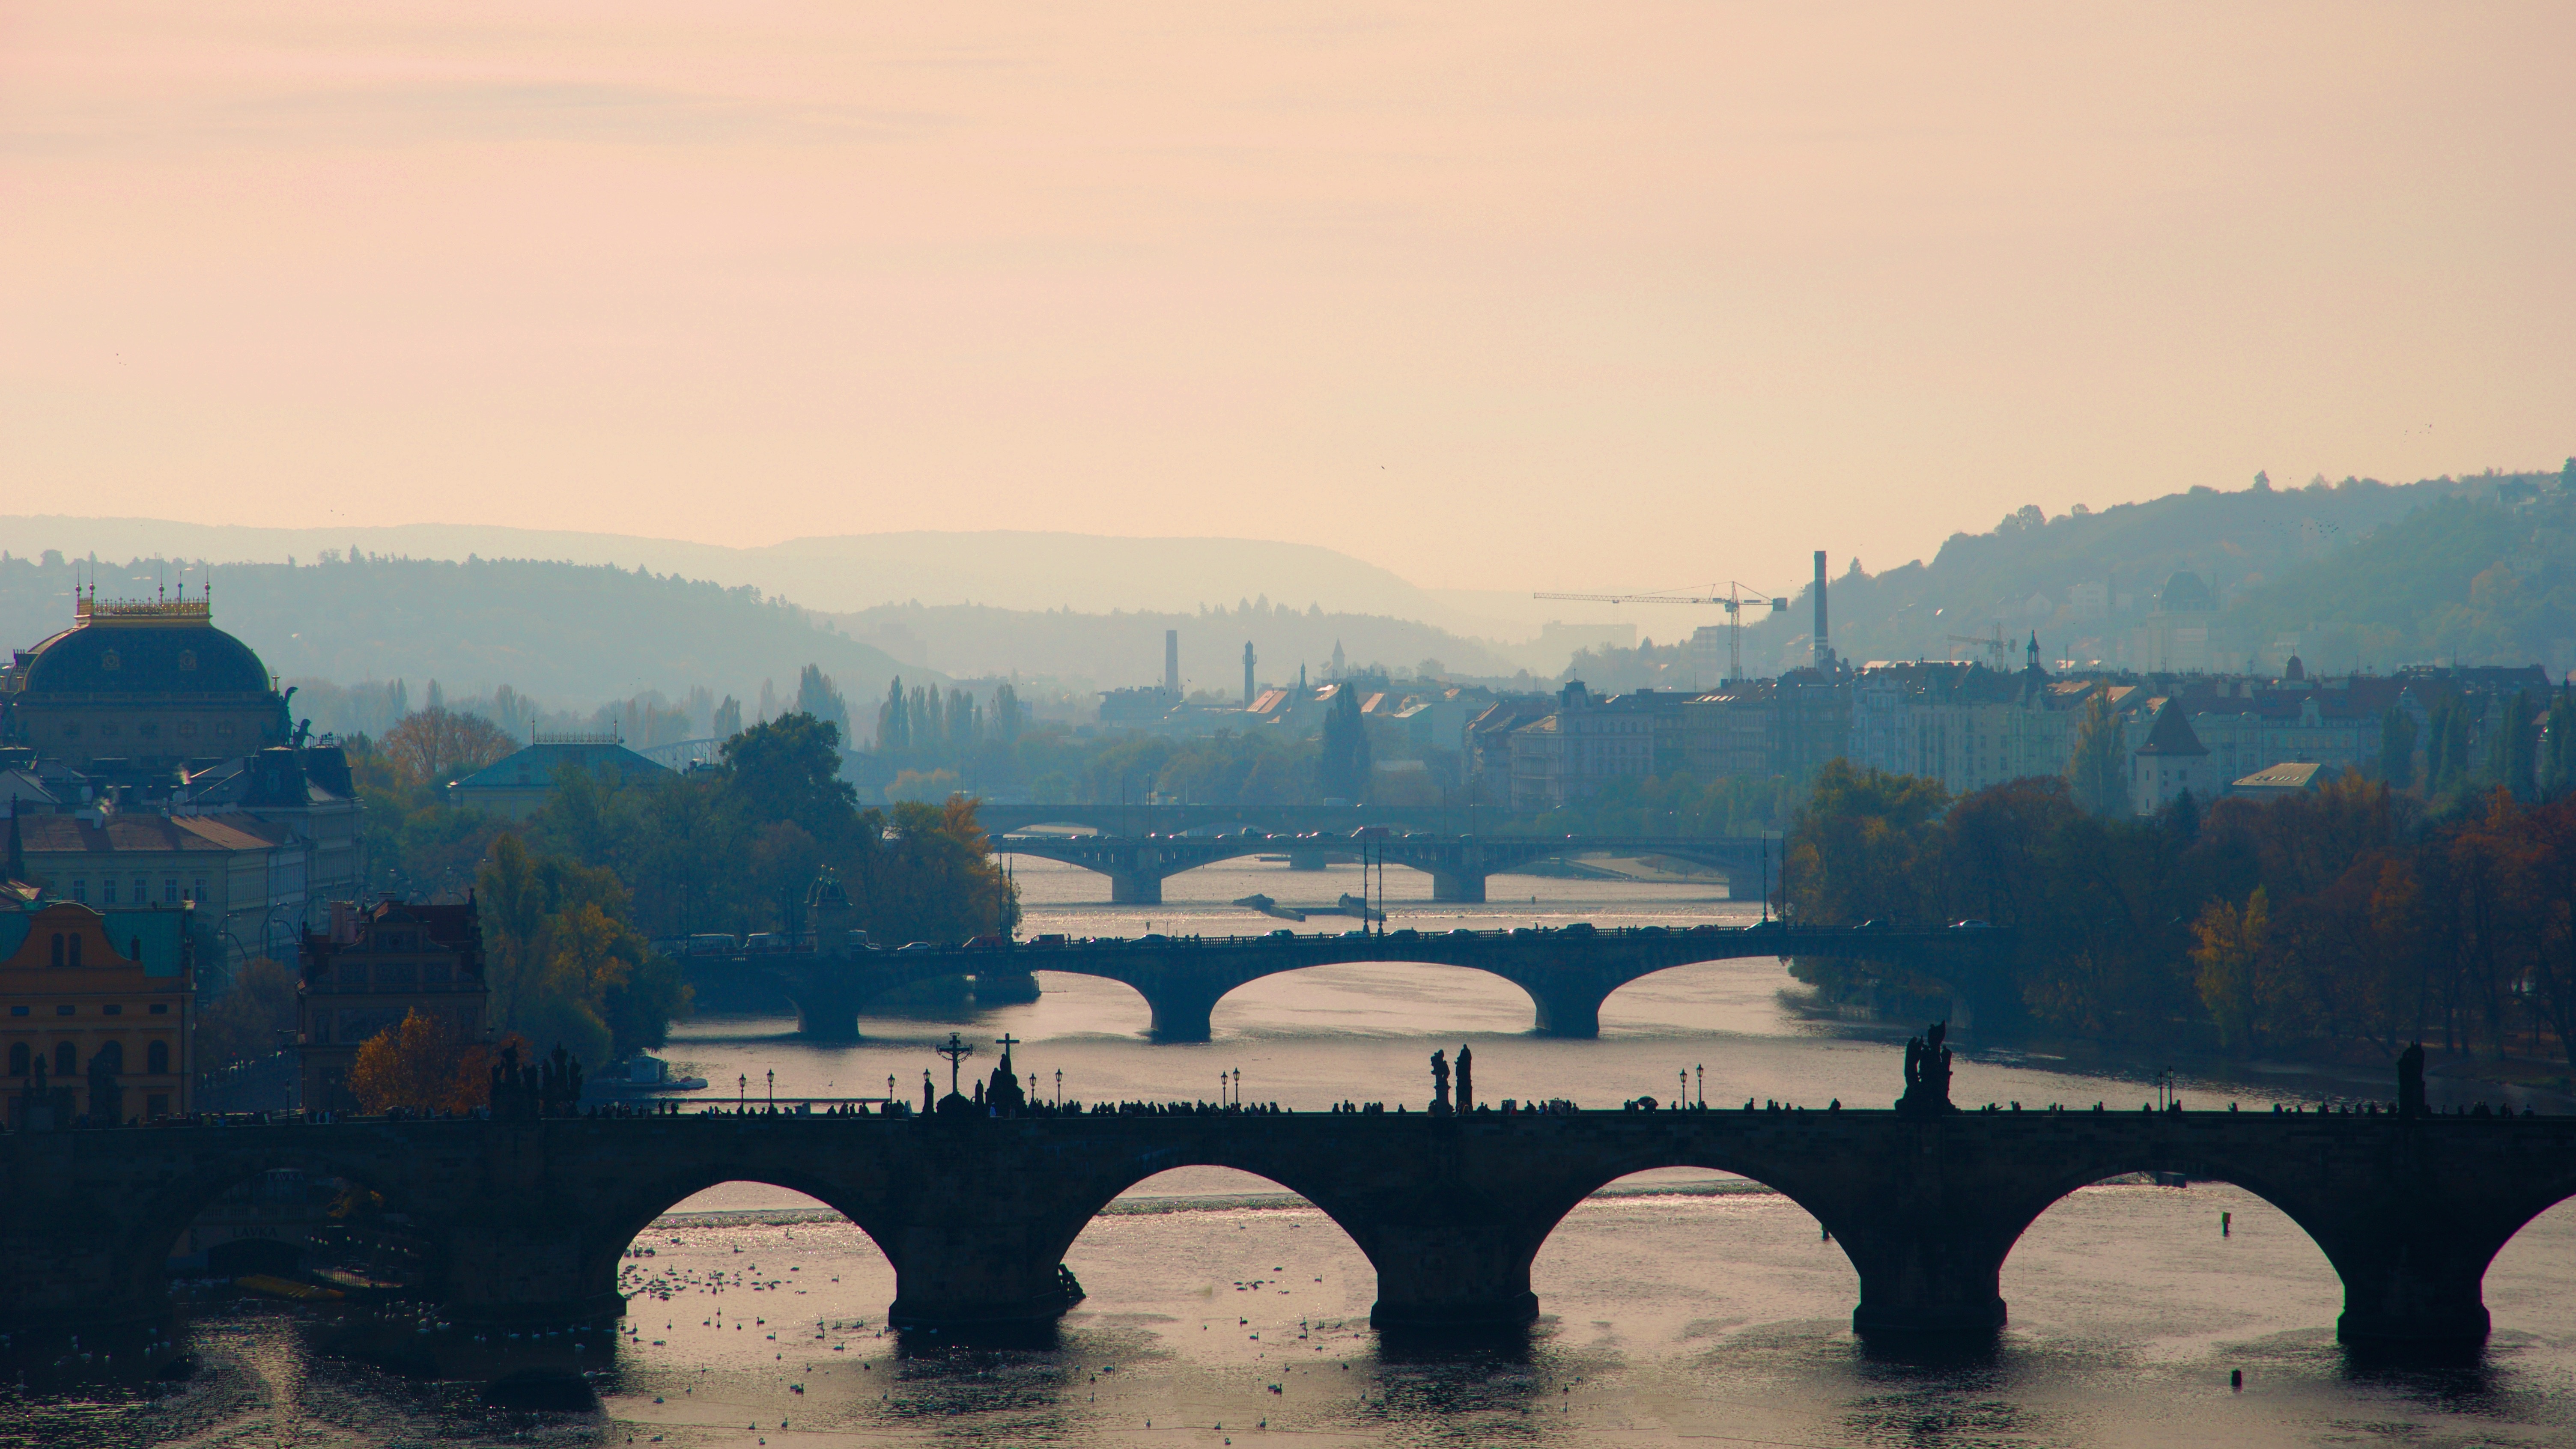
sea, sunrise, sunset, bridge, morning, dawn, river, cityscape, dusk, evening, reflection, haze, atmospheric phenomenon